Battle of Crécy

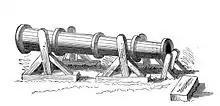

The English army was also equipped with several types of gunpowder weapons, in unknown numbers: small guns firing lead balls; ribauldequins firing either metal arrows or grapeshot; and bombards, an early form of cannon firing metal balls in diameter. Contemporary accounts and modern historians differ as to what types of these weapons and how many were present at Crécy, but several iron balls compatible with the bombard ammunition have since been retrieved from the site of the battle.